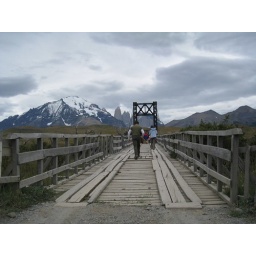
we had to get out of the van, walk over the bridge and then get back into the van due to weight restrictions.